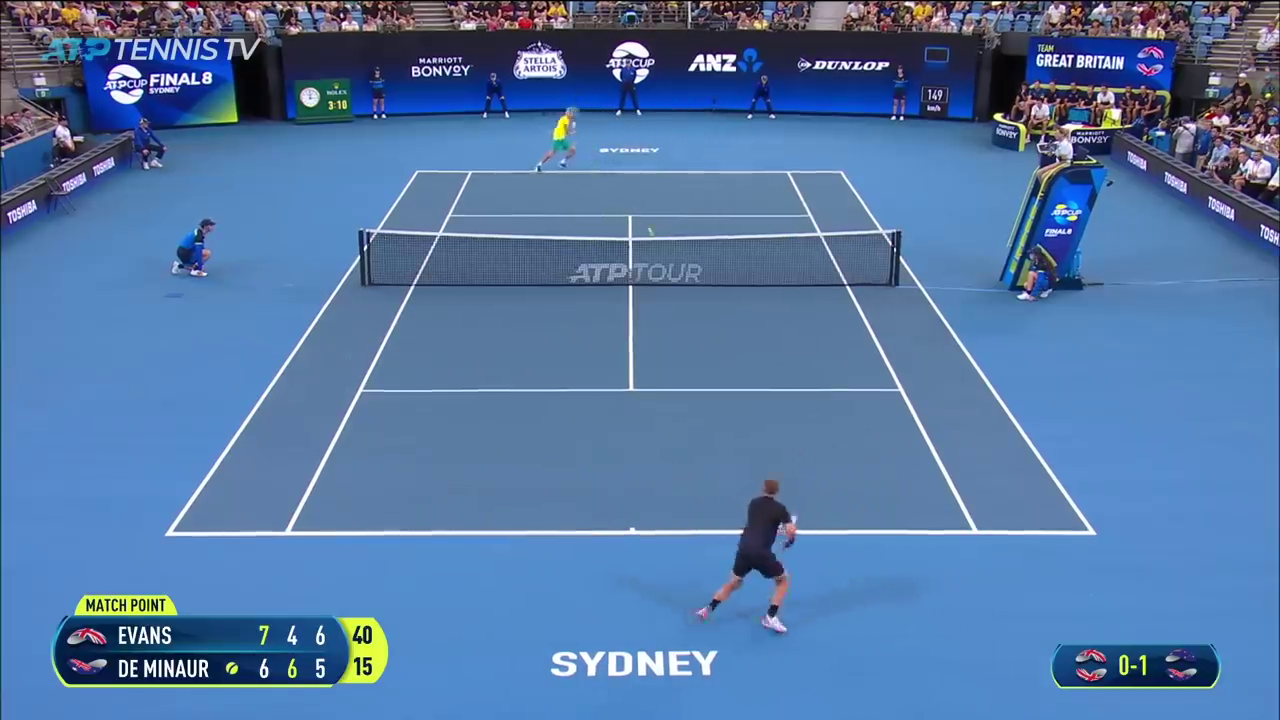
Both players are standing at the baseline of the tennis court.